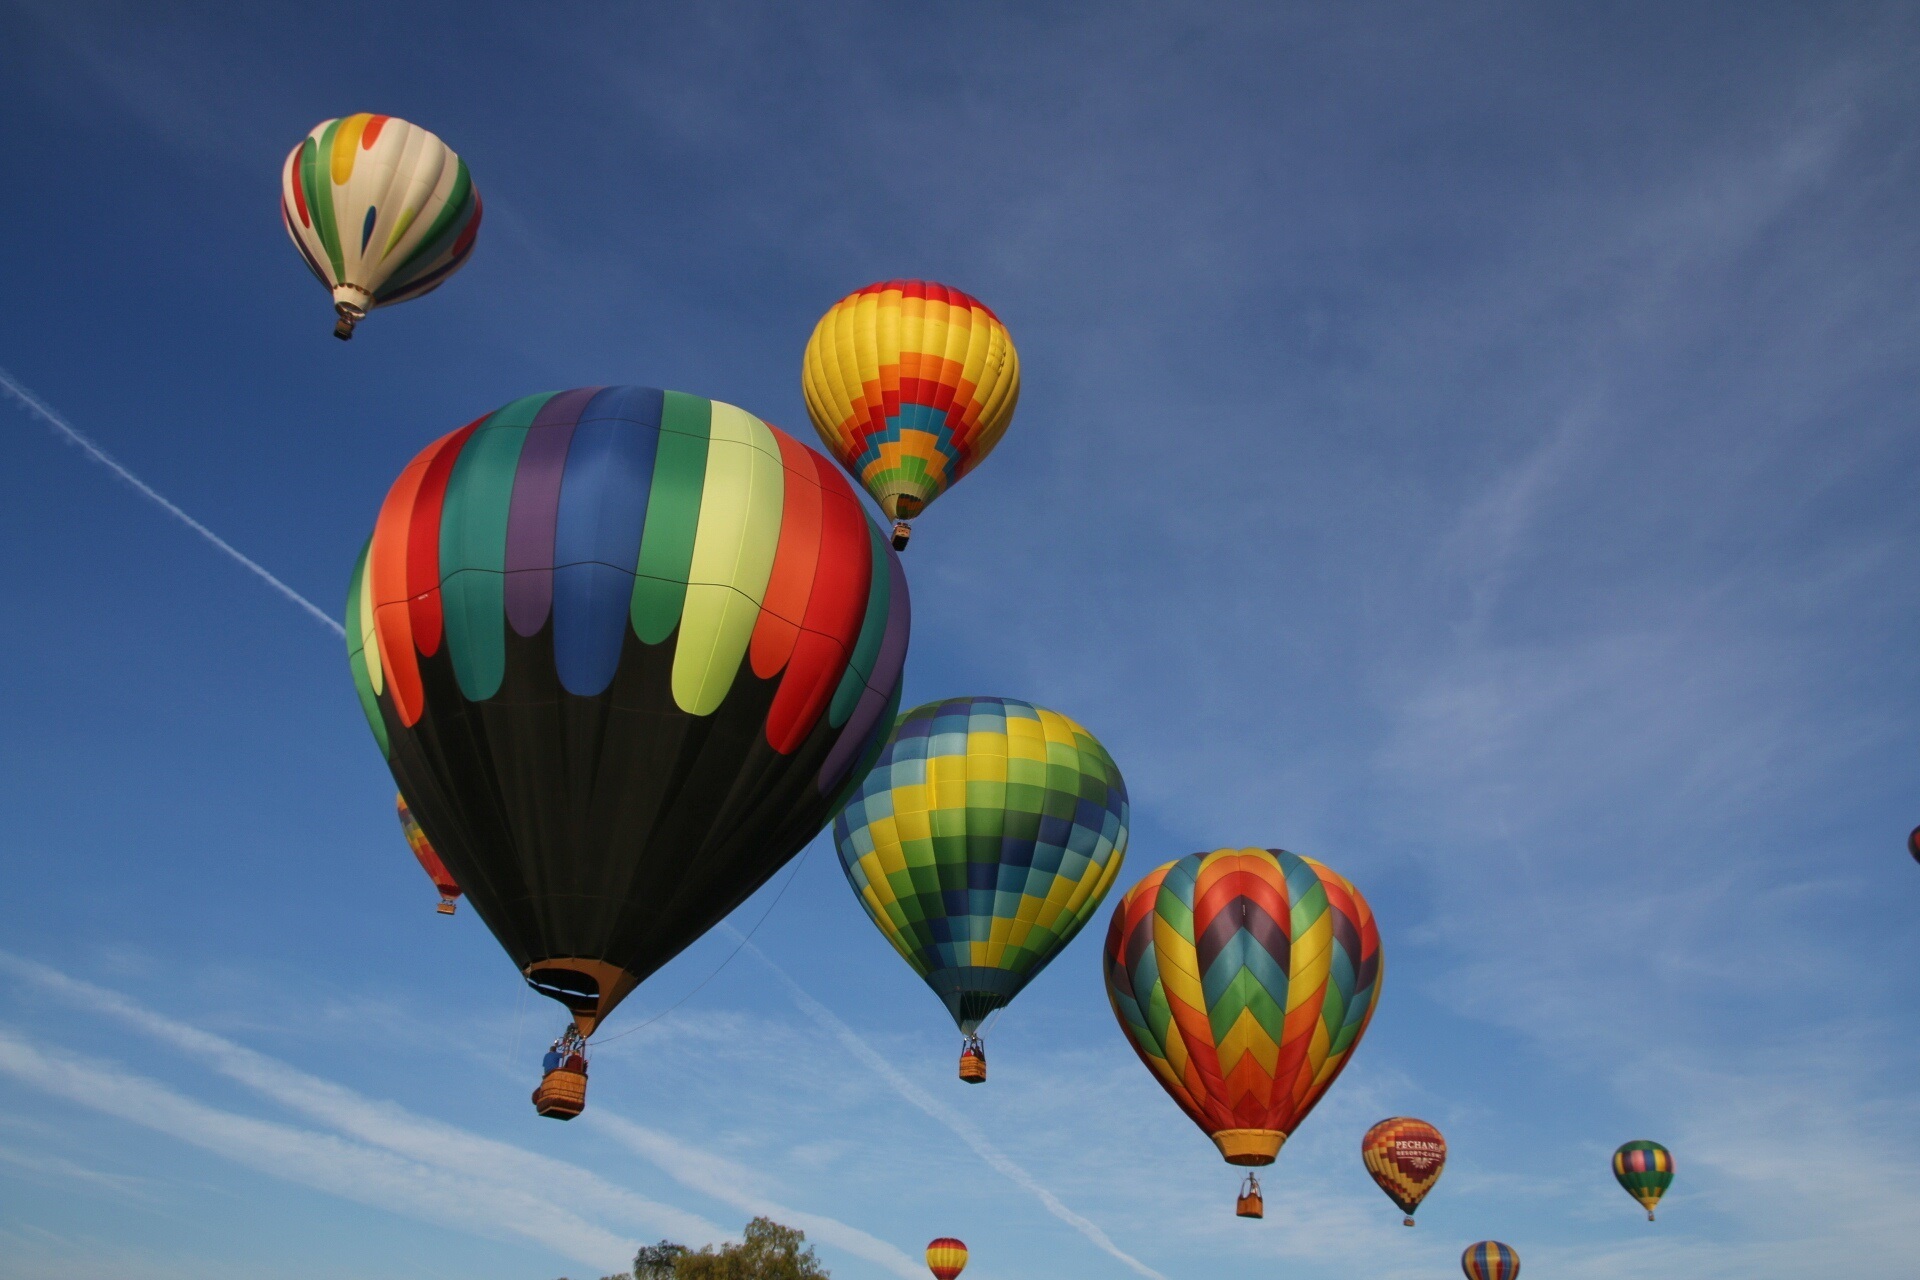
balloons, hot air, rising, sky, colorful, flight, event, lift, floating, peaceful, freedom, up